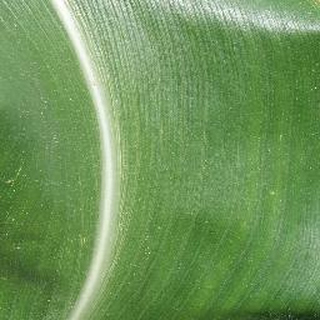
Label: healthy_corn